Martin Theodore Kearney

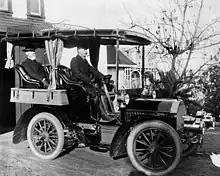
M. Theo Kearney and his driver

Traveling by steamer and the overland railroad route across the Isthmus of Panama, Kearney arrived in San Francisco in February 1869. By 1871 he had already made several land purchases, including from a man whom he met on the steamer trip west, Dr. Edward B. Perrin. He also bought five miles west of present-day downtown Fresno.